Nicotine marketing

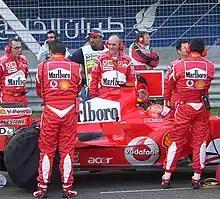
Though advertisements for cigarettes are banned in many countries, such advertising could still be seen in the sponsorship of events such as auto racing.

The intended audience of tobacco advertising has changed throughout the years, with some brands specifically targeted towards a particular demographic. According to Reynolds American Inc, the Joe Camel campaign in the United States was created to advertise Camel brand to young adult smokers. Class action plaintiffs and politicians described the Joe Camel images as a "cartoon" intended to advertise the product to people below the legal smoking age. Under pressure from various anti-smoking groups, the Federal Trade Commission, and the U.S. Congress, Camel ended the campaign on 10 July 1997.